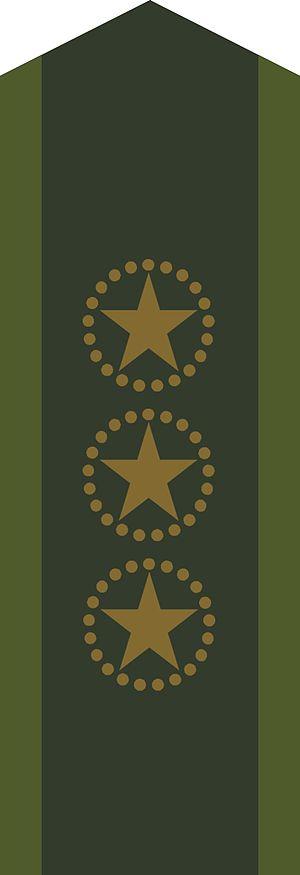
Cette liste montre les grades et les insignes de l'armée suédoise selon le système mis en place en 2009. Le personnel de l'armée suédoise se compose de trois catégories, officiers, officiers spécialisés et chefs de groupe et soldats.